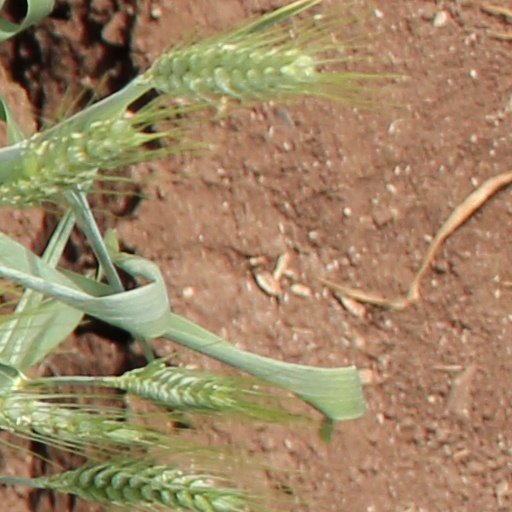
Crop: wheat